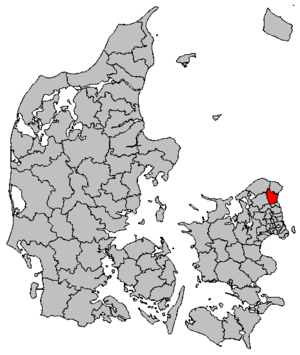
Fredensborg est une commune danoise de la région Hovedstaden. La population de la commune s'élève en 2007 à 39 303 habitants alors que sa superficie est de 112,08 km².